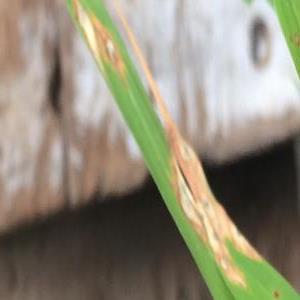
Disease: Blast